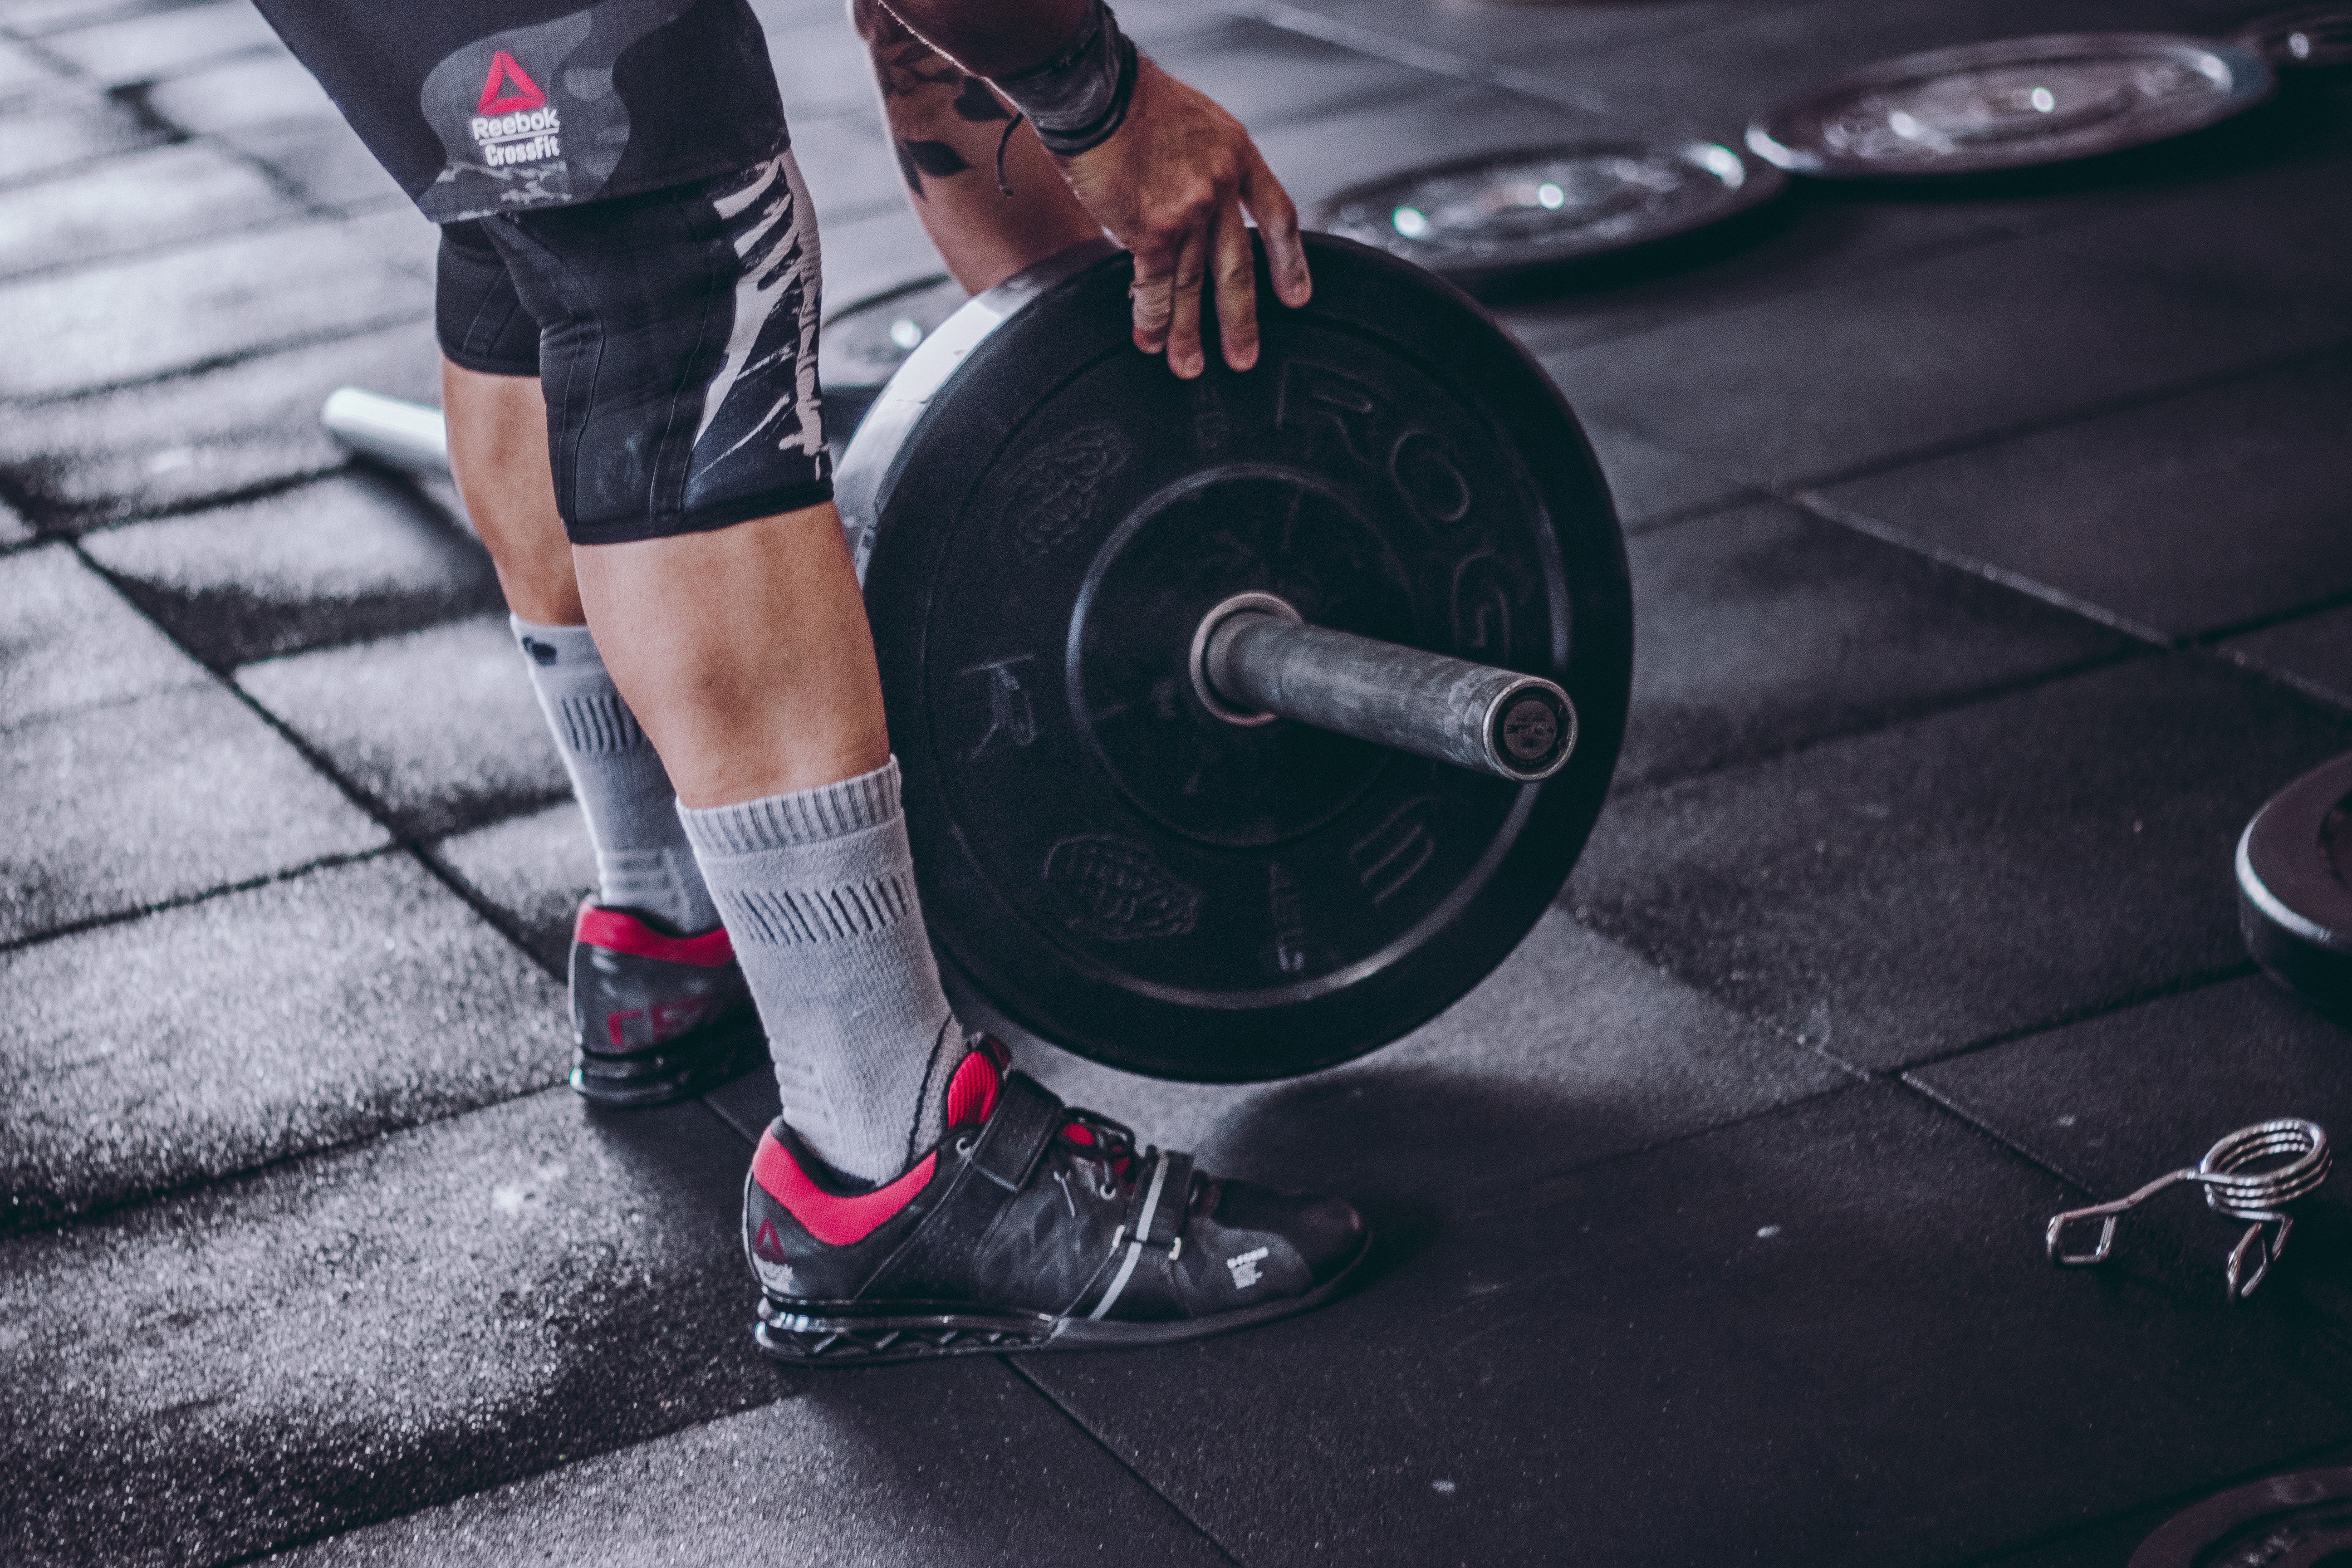
human leg, physical fitness, leg, strength training, joint, knee, deadlift, crossfit, arm, thigh, weight training, human body, muscle, sports training, exercise equipment, exercise, weightlifting, Strength athletics, squat, sports equipment, ankle, barbell, hip, calf, shoe, individual sports, powerlifting